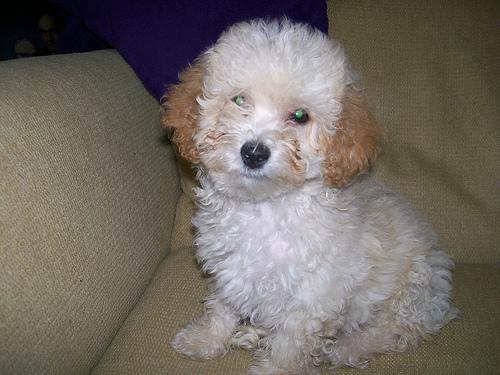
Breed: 200-n000010-miniature_poodle